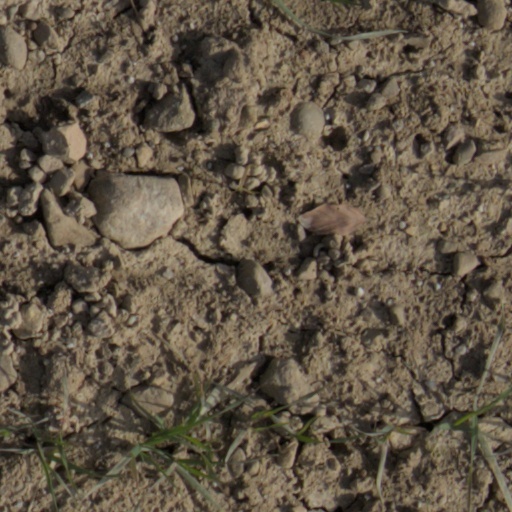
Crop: wheat